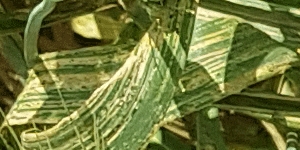
Label: Wheat___Yellow_Rust